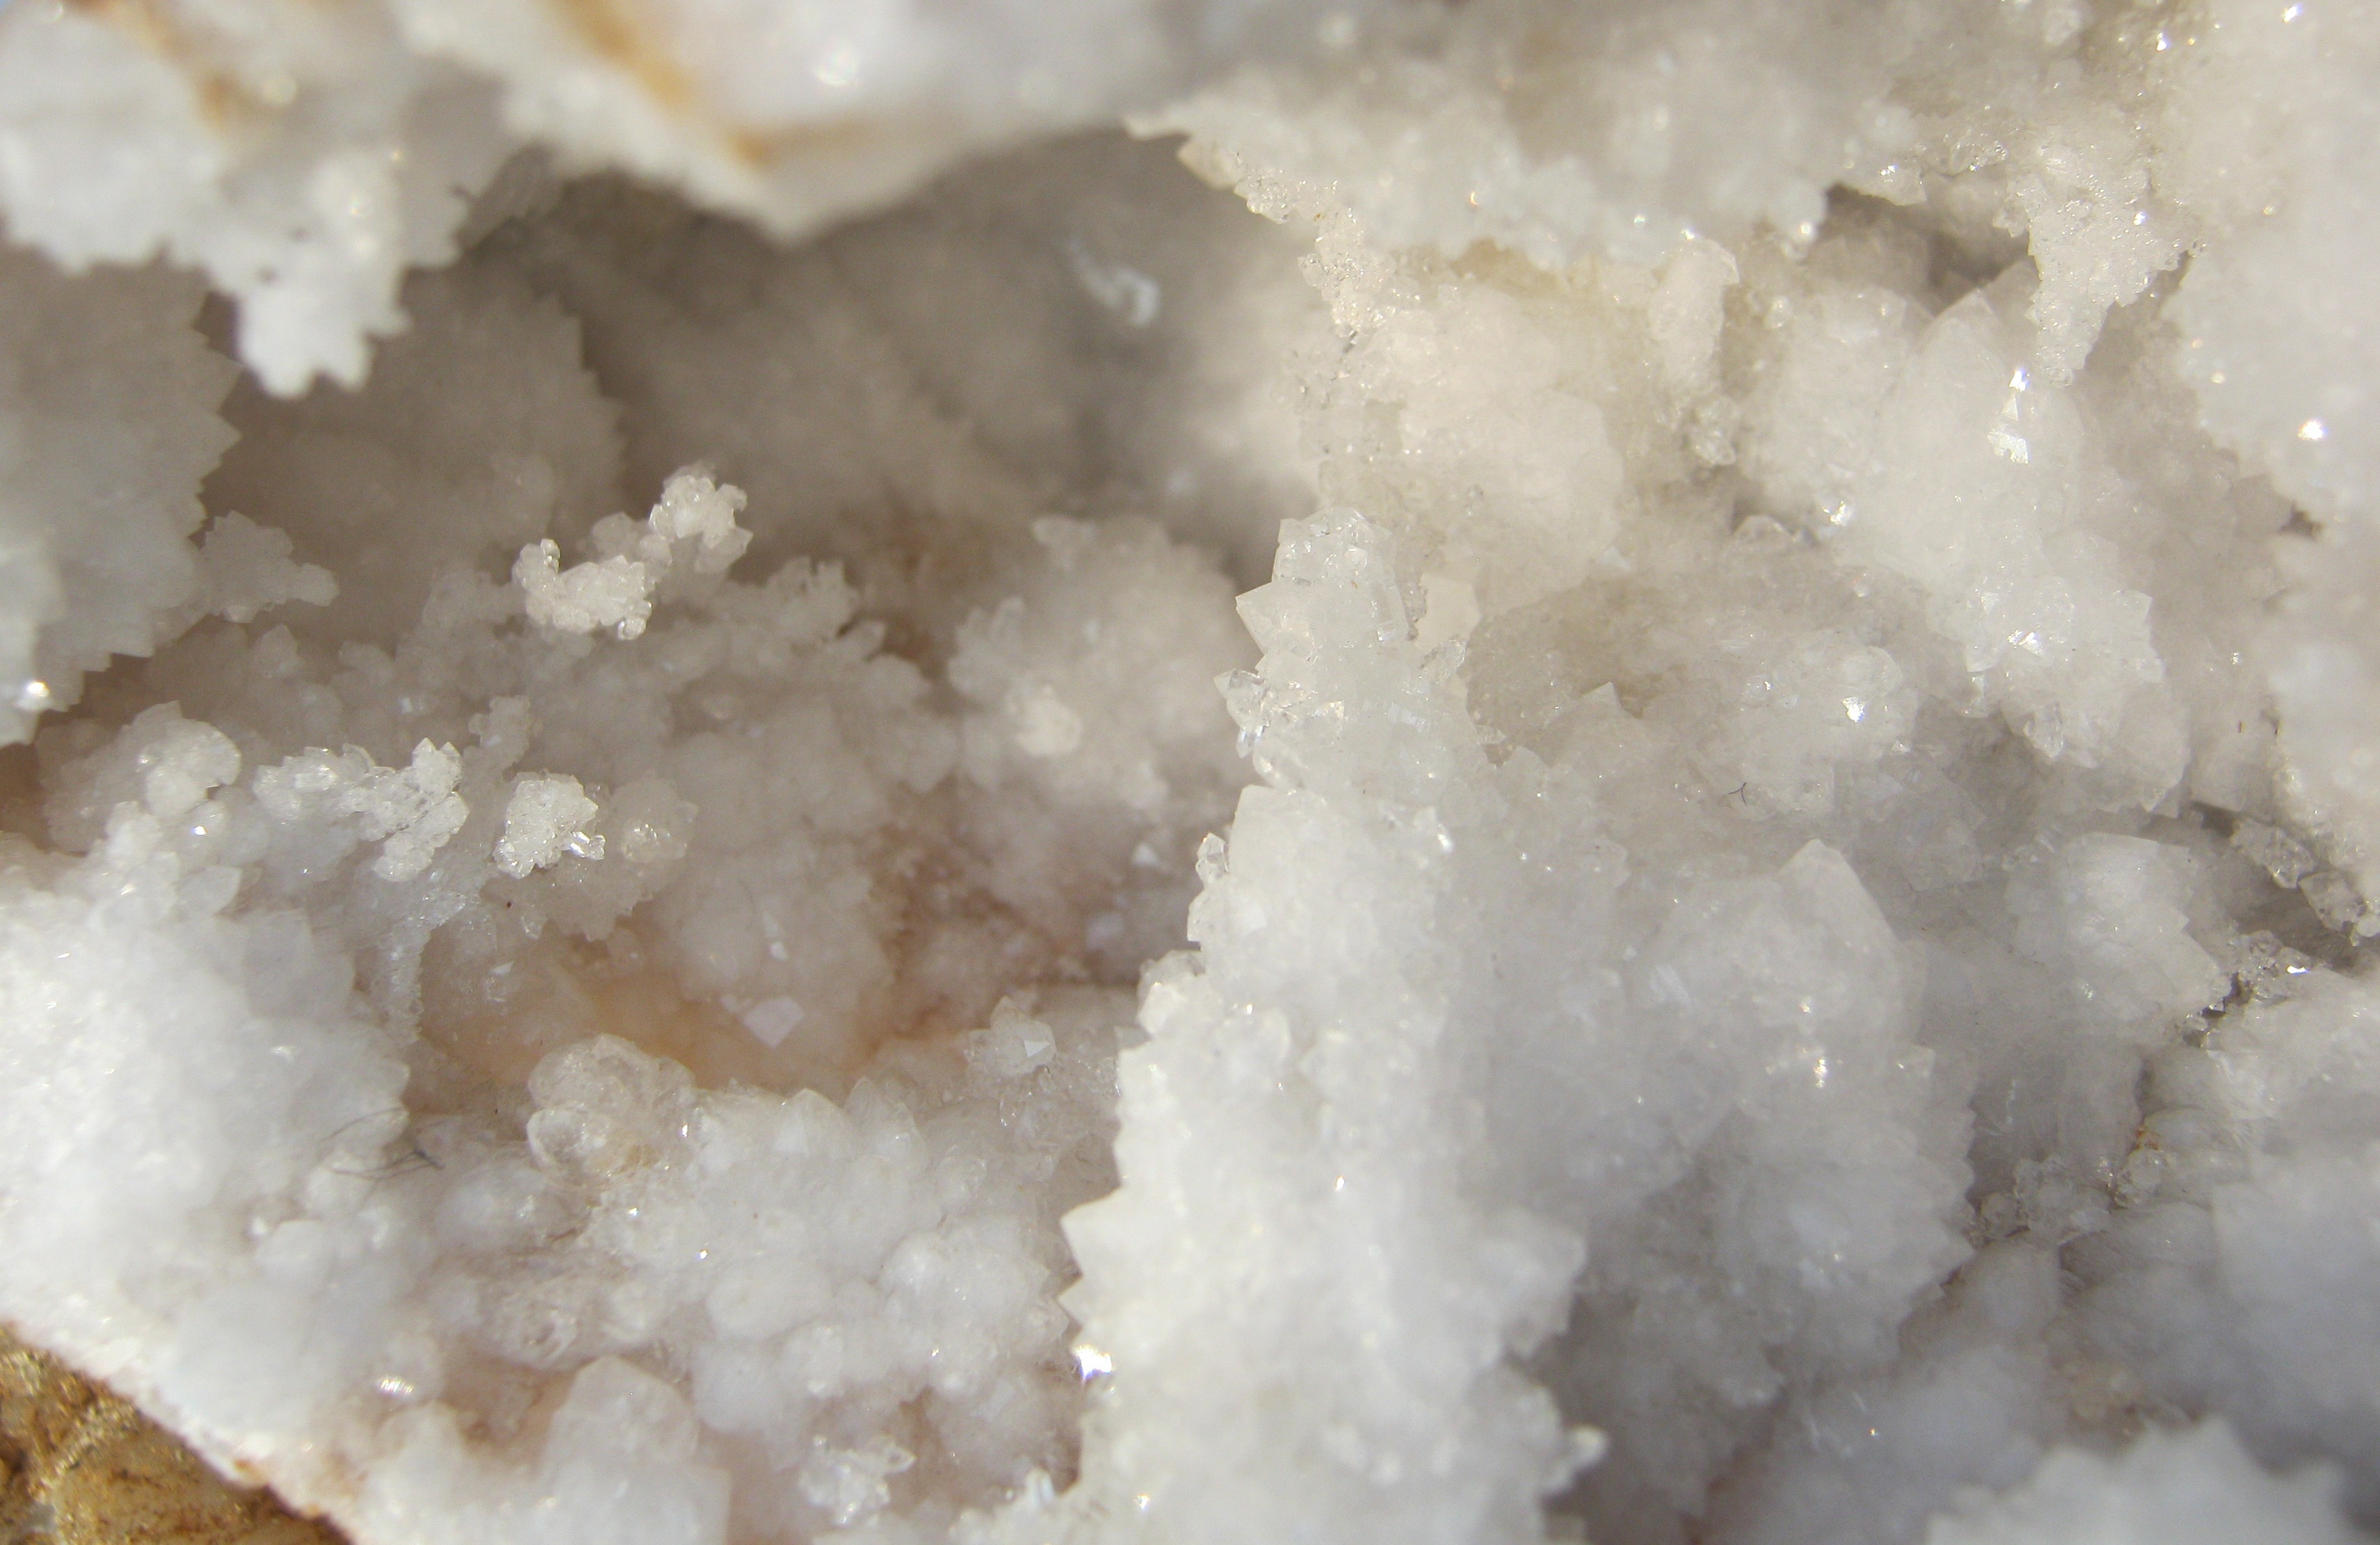
rock, snow, white, close, material, coconut, gem, minerals, crystal, mineral, quartz, freezing, druze, sodium chloride, halves, broken up